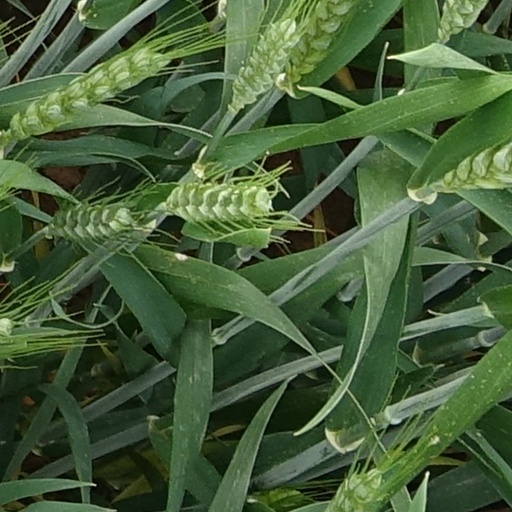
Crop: wheat